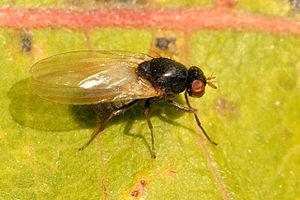
Les Lauxanioidea sont une super-famille d'insectes diptères brachycères muscomorphes.
Muscomorpha est un infra-ordre de diptères du sous-ordre des Brachycera.